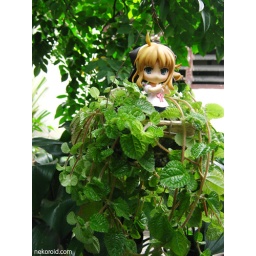
One of our neighbor gave us a plant in a hanged pot